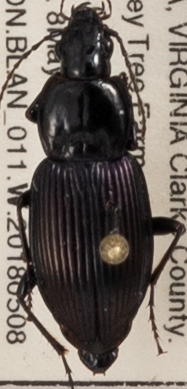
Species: Pterostichus trinarius
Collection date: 2018-05-08
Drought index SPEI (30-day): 0.302
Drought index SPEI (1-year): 0.17
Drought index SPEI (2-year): -0.212